Bus Bloc

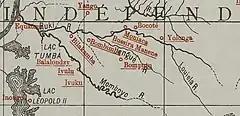
SAB Bus Bloc posts in an 1894 map. The upper Ruki River above the Momboyo River was also called the Busira River

The Bus Bloc, or Bloc de la Busira-Momboyo, was a huge concession in the Congo Free State, later the Belgian Congo, operated by the Société anonyme belge pour le commerce du Haut-Congo (SAB).